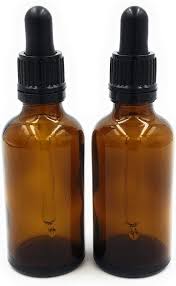
Waste category: glass